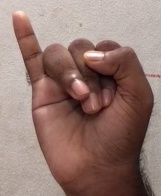
ASL sign: I